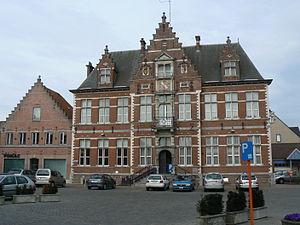
Oostkamp est une commune néerlandophone de Belgique située en Région flamande dans la province de Flandre-Occidentale, ainsi qu’une localité où siège son administration.